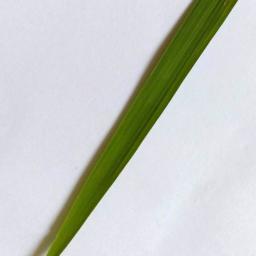
Label: Rice___Healthy